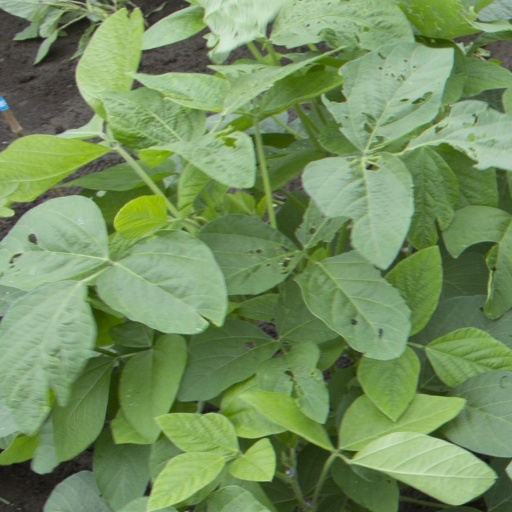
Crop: soybean